Saundra Edwards

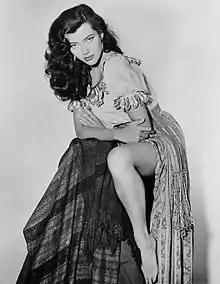
Edwards in "Sugarfoot" (1959)

Edwards was "Playboy" magazine's Playmate of the Month for the March 1957 issue. Her centerfold was photographed by Peter Gowland.